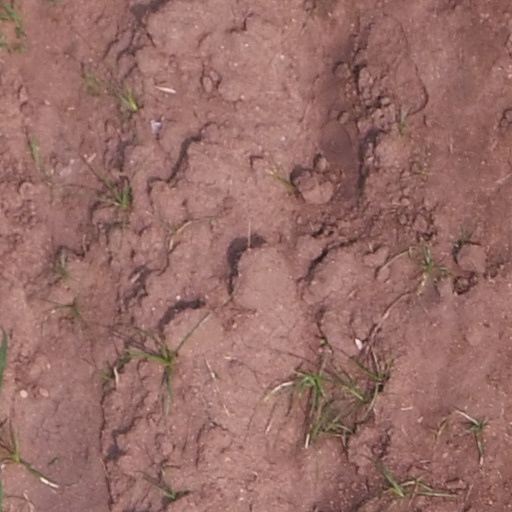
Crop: maize; corn